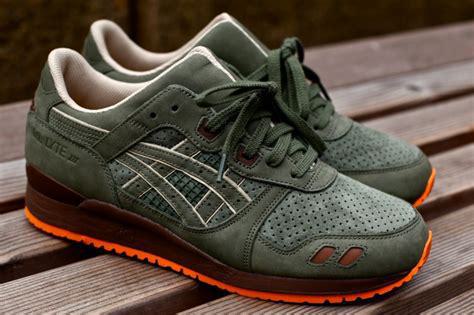
Brand: Asics
Model: Gel Lyte 3